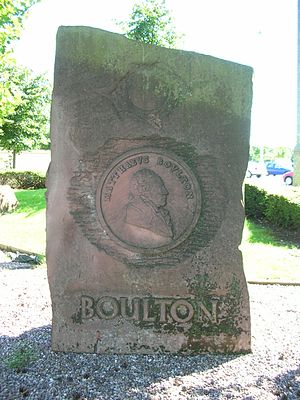
Matthew Boulton / Aktiviteter og holdninger / Videnskabelige studier og Måneselskabet
Månesten monument over Matthew Boulton, en af otte sten, som er viet til medlemmer af måneselskabet i Birmingham
Matthew Boulton var en engelsk fabrikant og forretningspartner med den skotske ingeniør James Watt. I den sidste fjerdedel af 1700-tallet installerede partnerne hundreder af Boulton & Watt dampmaskiner, som var langt bedre end de tidligere, hvilket muliggjorde mekanisering af fabrikker og møller. Boulton anvendte moderne teknologi ved møntfremstilling og fremstillede millioner af mønter til Storbritannien og andre lande og forsynede Royal Mint med moderne udstyr.